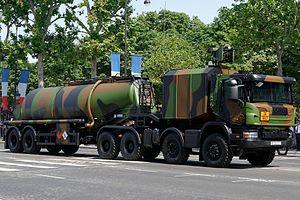
Camion-citerne de l'avant avec remorque Carapace de la Base pétrolière interarmées de Chalon-sur-Saône, au défilé du 14 juillet 2013 sur les Champs-Élysées à Paris.
Le Scania CaRaPACE est un camion blindé, semi-remorque citerne, 8X6 Scania. Il est utilisé dans l'armée française par le SEA et est projeté pour la première fois au Mali dans le cadre de l'opération Barkhane en 2018. C'est le premier camion pétrolier français pouvant opérer en zone hostile.
En 2020, les équipements de l'Armée de terre française rassemblent différentes sortes de véhicules et d'engins, des chars de combat, des véhicules de transport de troupe ainsi que des hélicoptères de combat. Les chiffres ci-dessous indiquent majoritairement le nombre de matériel en service auquel il faut rajouter celui stocké.
Le service des essences des armées est un service interarmées de l'Armée française dépendant du chef d'État-Major des armées.